Nollendorfplatz

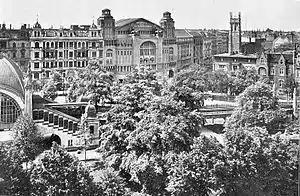
Nollendorfplatz with Neues Schauspielhaus (twin-turrets) and steeple of the American Church, about 1903

The place was named on November 27 1864 after the village of "Nollendorf" near Petrovice in the present-day Czech Republic, a site of the 1813 Battle of Kulm where the united forces of the Sixth Coalition defeated a French army under Dominique Vandamme. The victorious Prussian troops were led by General Friedrich von Kleist, who in turn was elevated to a "Count of Nollendorf" by King Frederick William III. The adjacent Kleiststraße leads from Nollendorfplatz to Wittenbergplatz in the west.